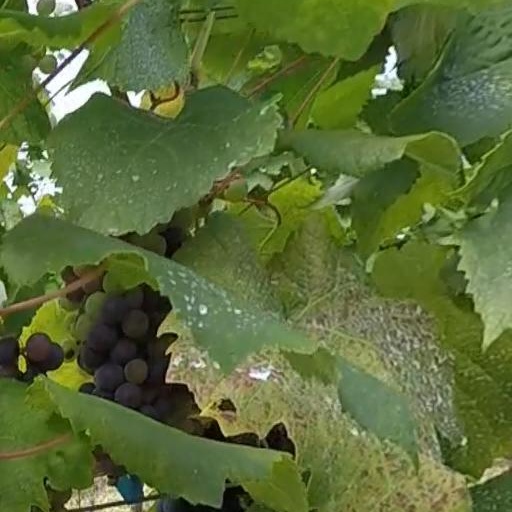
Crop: grape